Operation Grapple

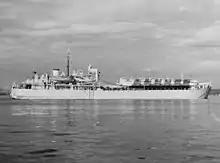
HMS "Messina", the headquarters and communications ship for Operation Grapple

The construction force was built around 38 Corps Engineer Regiment, with the 48, 59 and 61 Field Squadrons, and 63 Field Park Squadron, and 12 and 73 Independent Field Squadrons. Part of the 25 Engineer Regiment also deployed. They were augmented by two construction troops from the Fiji Defence Force. With work on the plantations halted for the duration of Operation Grapple, the Gilbertese civilians were also employed on construction works and unloading the barges.